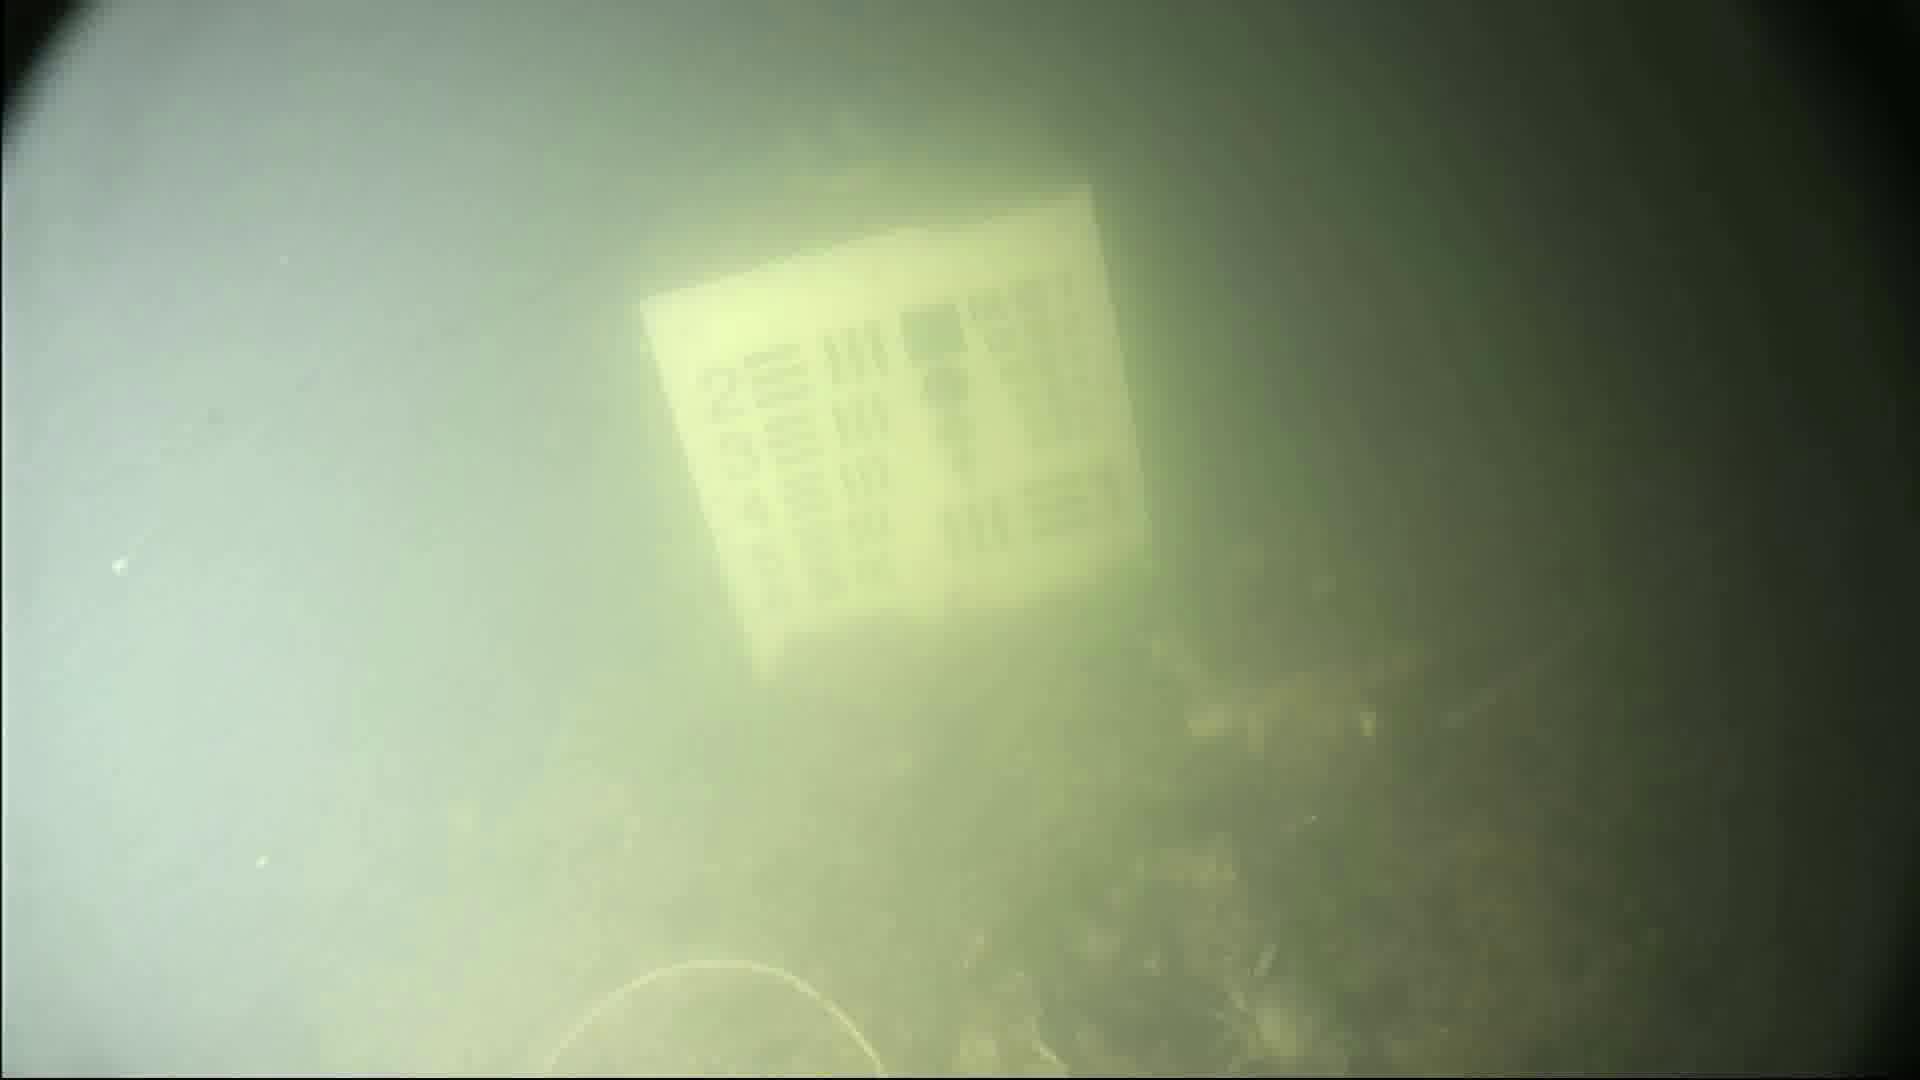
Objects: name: crab